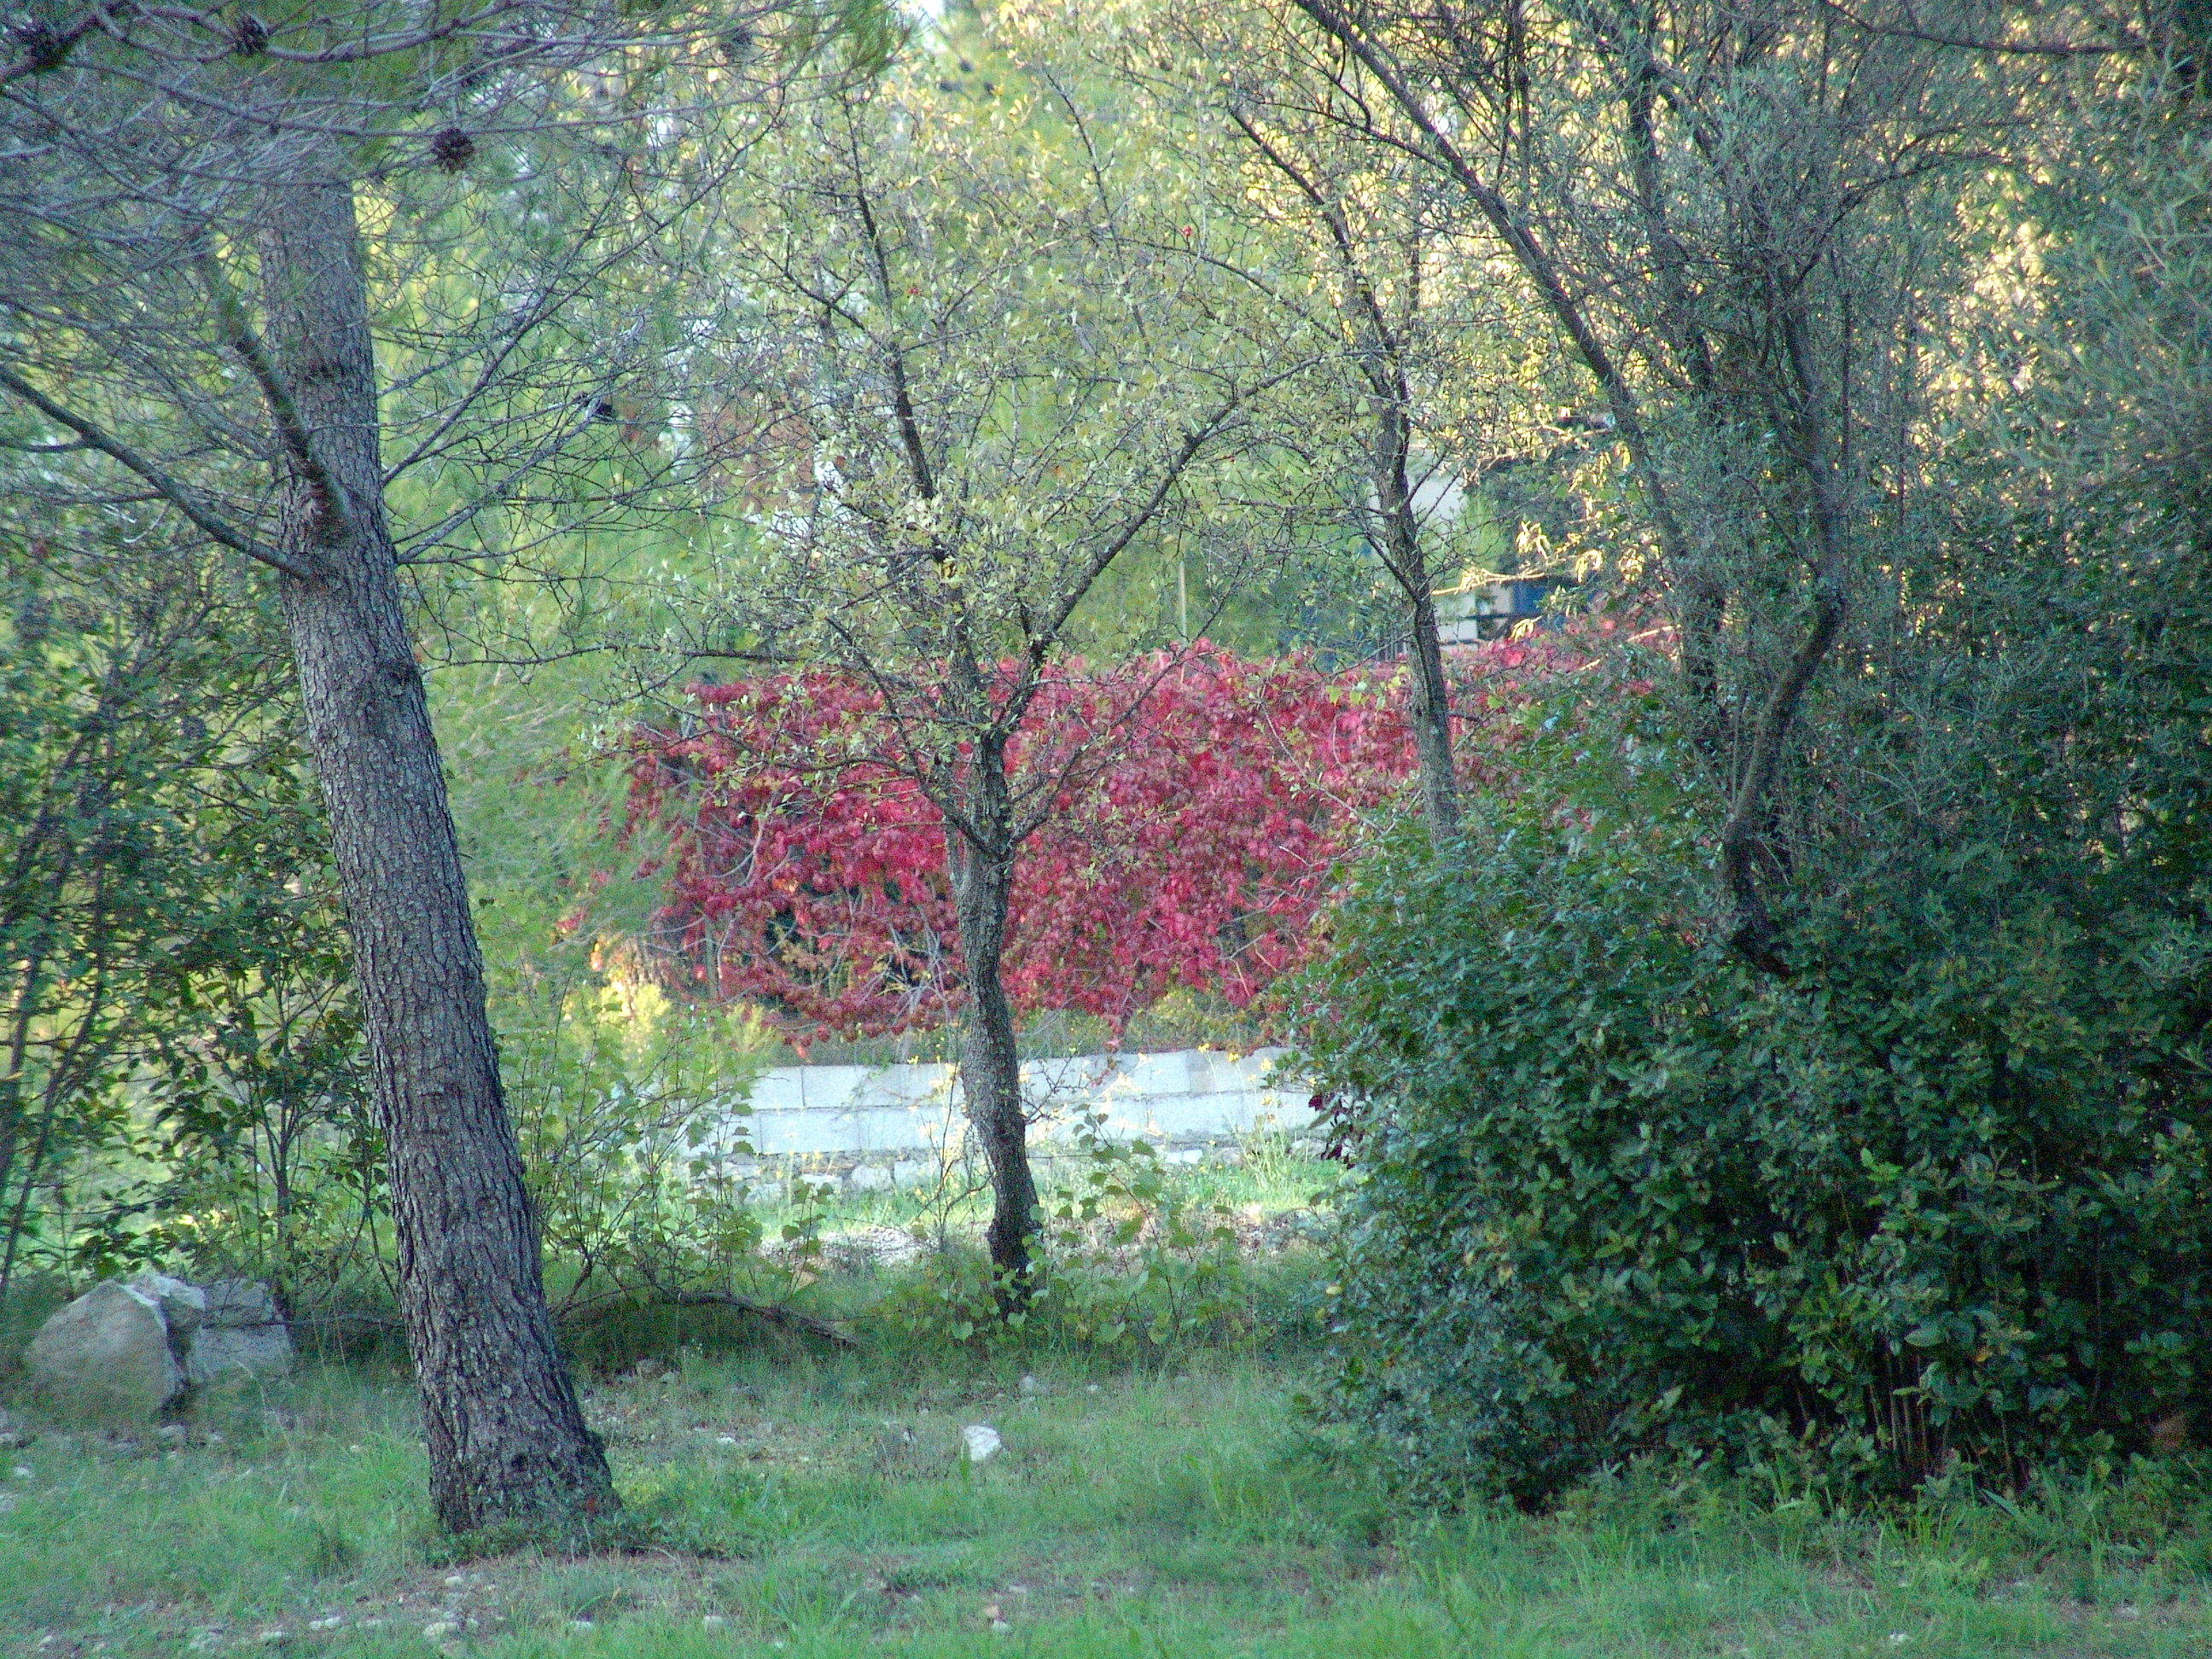
tree, forest, blossom, plant, meadow, leaf, flower, france, autumn, botany, garden, season, bois, shrub, deciduous, automne, woodland, pinde, verdure, habitat, espacevertjacou, ecosystem, biome, woody plant, temperate broadleaf and mixed forest